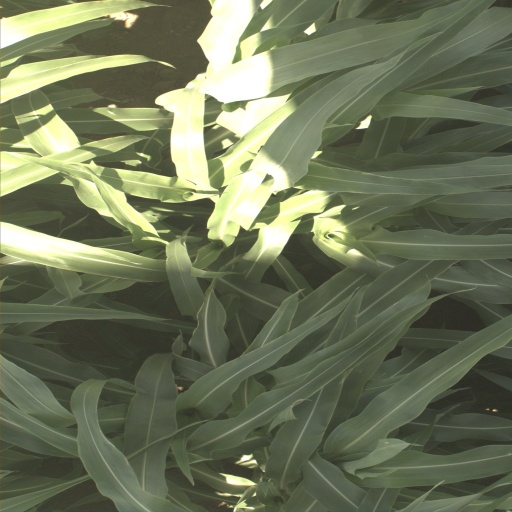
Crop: sorghum